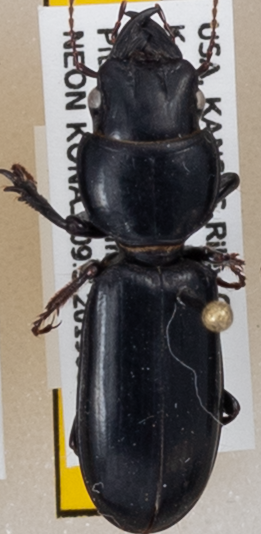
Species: Scarites vicinus
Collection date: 2019-06-19
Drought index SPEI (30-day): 0.1
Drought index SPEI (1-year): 1.69
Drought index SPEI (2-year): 0.24